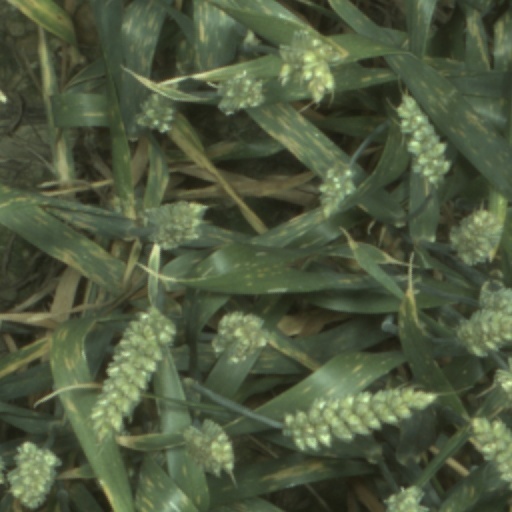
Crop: wheat